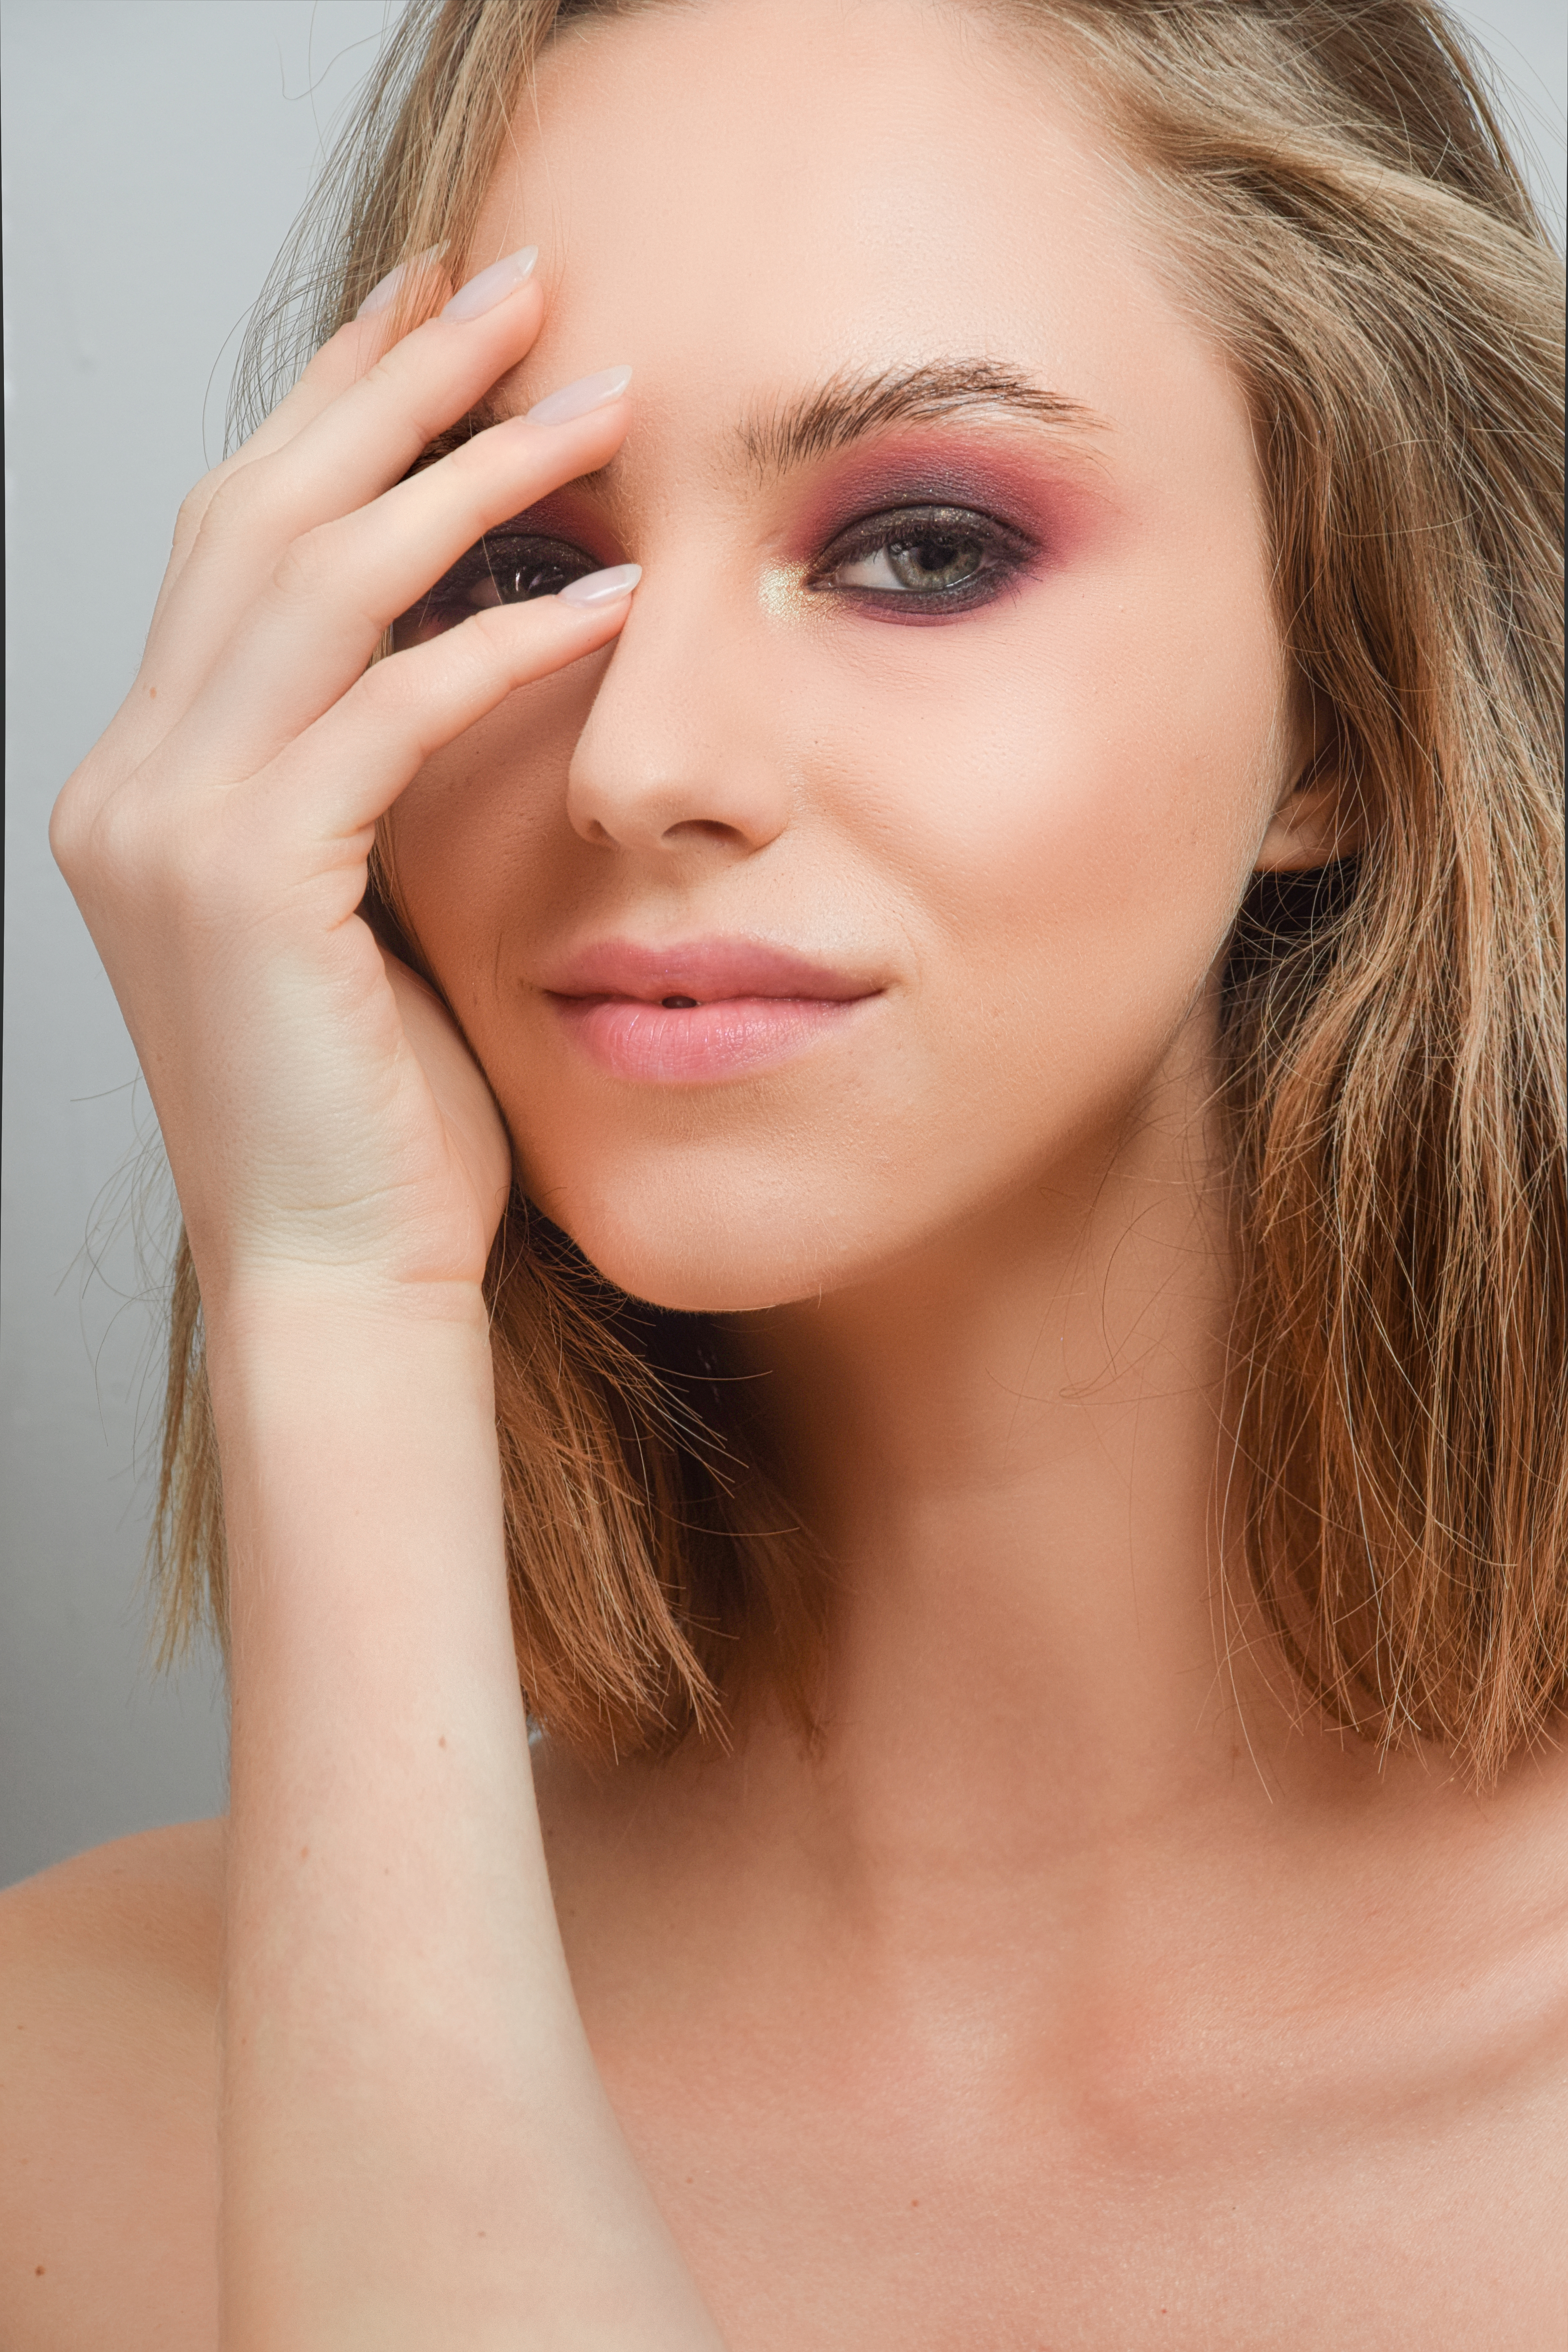
girl, portrait, retro, face, beautiful, look, studio, monochrome, donate, forehead, nose, hair, cheek, skin, head, lip, chin, eyebrow, shoulder, eye, mouth, eyelash, muscle, organ, neck, flash photography, human body, jaw, eye liner, makeover, iris, gesture, layered hair, No expression, black hair, liver, Step cutting, long hair, chest, fashion model, beauty, close up, brown hair, blond, nail, surfer hair, eye shadow, happy, wood, fashion accessory, hair coloring, portrait photography, flesh, eyelash extensions, feathered hair, selfie, fur, photo shoot, bangs, model